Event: Nepal Earthquake
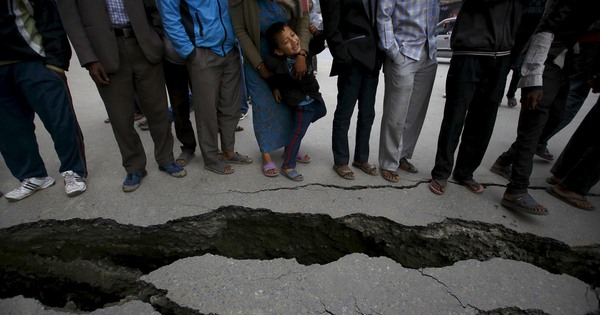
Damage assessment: damage